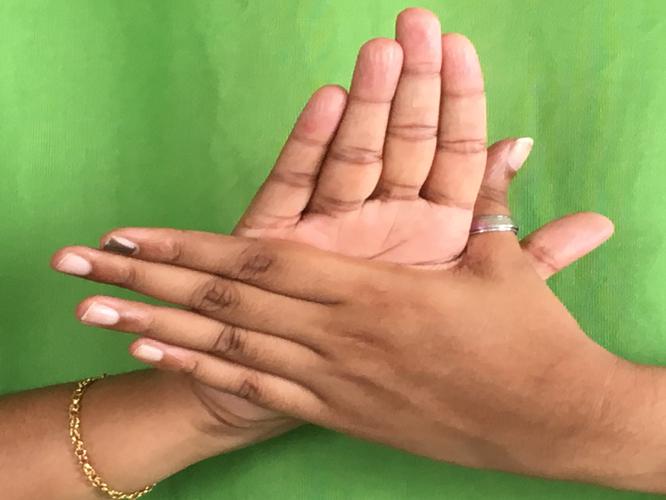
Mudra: Chakra
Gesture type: double_hand